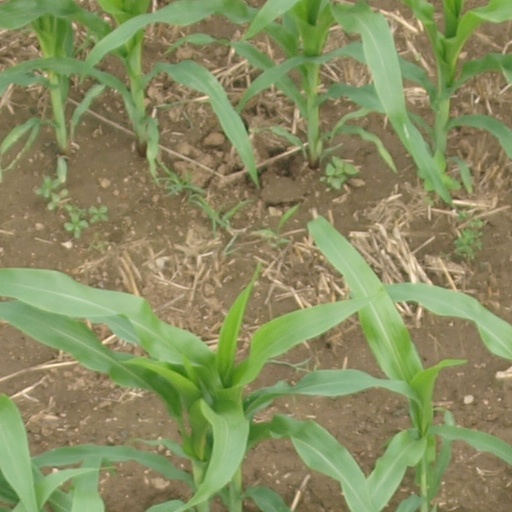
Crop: maize; corn